Malou von Sivers

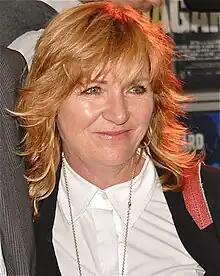
von Sivers in 2011

Marie-Louise "Malou" von Sivers (born 15 January 1953) is a Swedish journalist and television host, working mostly for TV4.